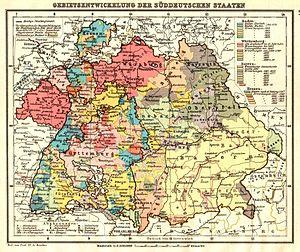
Carte des états d'Allemagne méridional